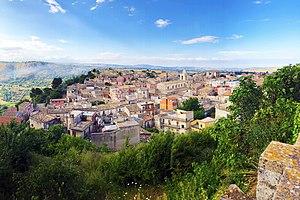
Palazzolo Acréide est une commune italienne de la province de Syracuse en Sicile en Italie.